Modesty

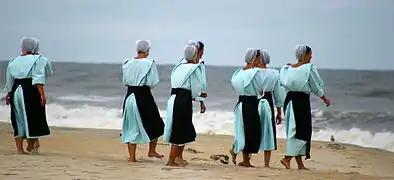
Modesty in dress is a relative cultural concept, even in the West, as seen above in the plain dress of Amish women on an American beach in 2007.

Men and women are subject to different standards of modesty in dress. While both men and women, in Western culture, are generally expected to keep their genitals covered at all times, women are also expected to keep their breasts covered. Some body parts are normally more covered by men than women—e.g., the midriff and the upper part of the back.